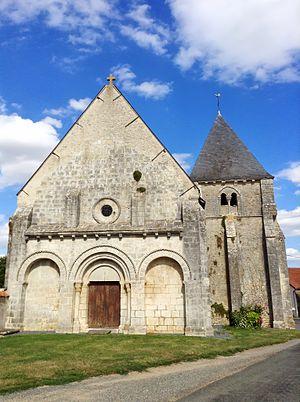
Église Saint-Martin de Montlouis (Cher)
Montlouis est une commune française située dans le département du Cher, en région Centre-Val de Loire.